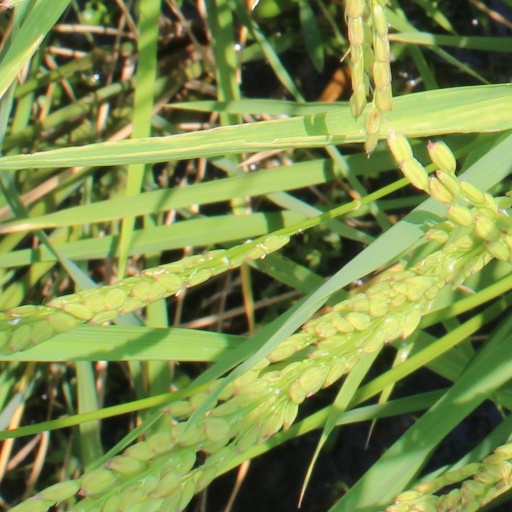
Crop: rice